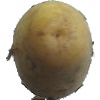
Label: Potato White 1